Islamic art

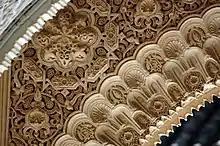
Detail of arabesque decoration at the Alhambra in Spain

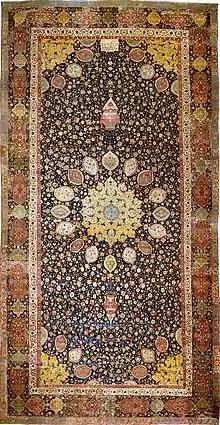
The Ardabil Carpet, probably the finest surviving Persian carpet, Tabriz, mid-16th century

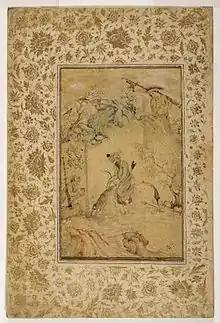
Hunters at a Stream - Riza `Abbasi, Brooklyn Museum

Islamic art is a part of Islamic culture and encompasses the visual arts produced since the 7th century CE by people who lived within territories inhabited or ruled by Muslim populations. Referring to characteristic traditions across a wide range of lands, periods, and genres, Islamic art is a concept used first by Western art historians in the late 19th century. Public Islamic art is traditionally non-representational, except for the widespread use of plant forms, usually in varieties of the spiralling arabesque. These are often combined with Islamic calligraphy, geometric patterns in styles that are typically found in a wide variety of media, from small objects in ceramic or metalwork to large decorative schemes in tiling on the outside and inside of large buildings, including mosques. Other forms of Islamic art include Islamic miniature painting, artefacts like Islamic glass or pottery, and textile arts, such as carpets and embroidery.